John Kneebone

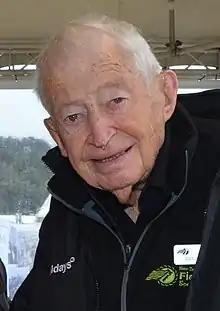
Kneebone in 2018

John Thomas Kneebone (4 September 1935 – 28 June 2020) was a New Zealand local politician and farming leader. He was a member of the Matamata County Council from 1959 to 1967, and was president of Federated Farmers between 1974 and 1977.